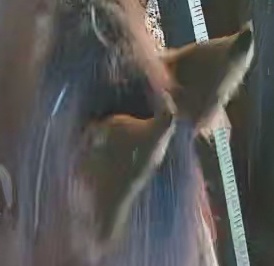
Face region: ears (position_of_ears)
Pain indicator: not_present